Gaby Deslys

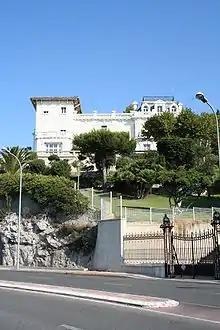
House of Gaby Deslys at 299 Kennedy Avenue in Marseille

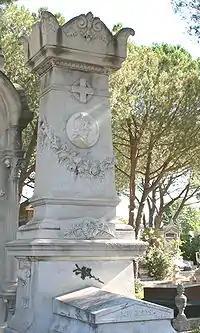
Grave of Gabrielle Caire alias Gaby Deslys in Marseille

Deslys' celebrity rose following newspaper stories which gossiped about King Manuel II of Portugal's infatuation with her. During the king's visit to Paris in December 1909, he was introduced to Deslys and immediately began a relationship with her.